Setting circles

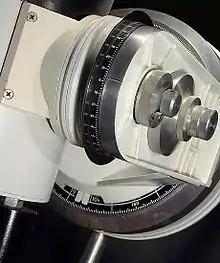
Setting circles on an equatorial fork-mounted telescope

Setting circles are used on telescopes equipped with an equatorial mount to find celestial objects by their equatorial coordinates, often used in star charts and ephemerides.